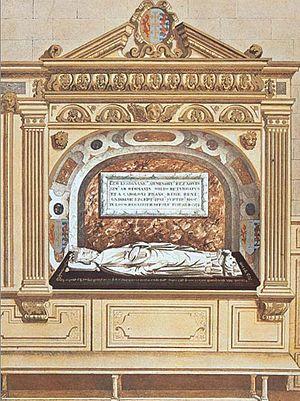
Tombeau de Léon VI d'Arménie (1342-1393), Couvent des Célestins, à Paris, France.
Le couvent des Célestins de Paris est un ancien couvent de l'ordre des Célestins aujourd'hui disparu. Fondé au XIVᵉ siècle dans l'actuel 4ᵉ arrondissement de Paris, en France, il était situé à proximité de la place de la Bastille, dans le quartier de l'Arsenal. C'était la deuxième plus importante nécropole royale, après la basilique Saint-Denis, puisque nombre de princes y furent inhumés.